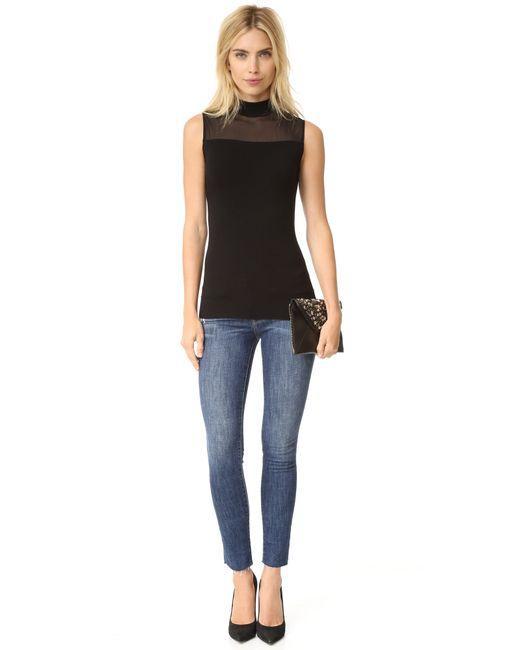
Ärmelloses Top mit Rundhalsausschnitt und Jeans